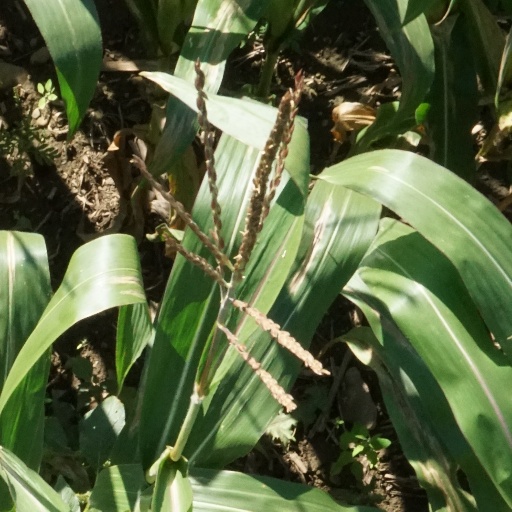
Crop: maize; corn